Esaias Reusner

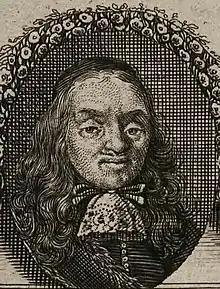
portrait of Esaias Reusner

Esaias Reusner (the Younger) (29 April 1636 – 1 May 1679) was a German lutenist and composer.